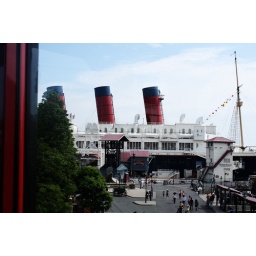
Photos taken from the electronically operated railroad in Disney Sea. Sorry for the window frame!